Trayvon Robinson

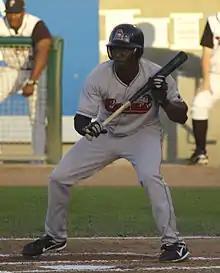
Robinson with the Great Lakes Loons in 2007.

Robinson was drafted in the 10th round of the 2005 MLB Draft by the Los Angeles Dodgers out of Crenshaw High School in Los Angeles.